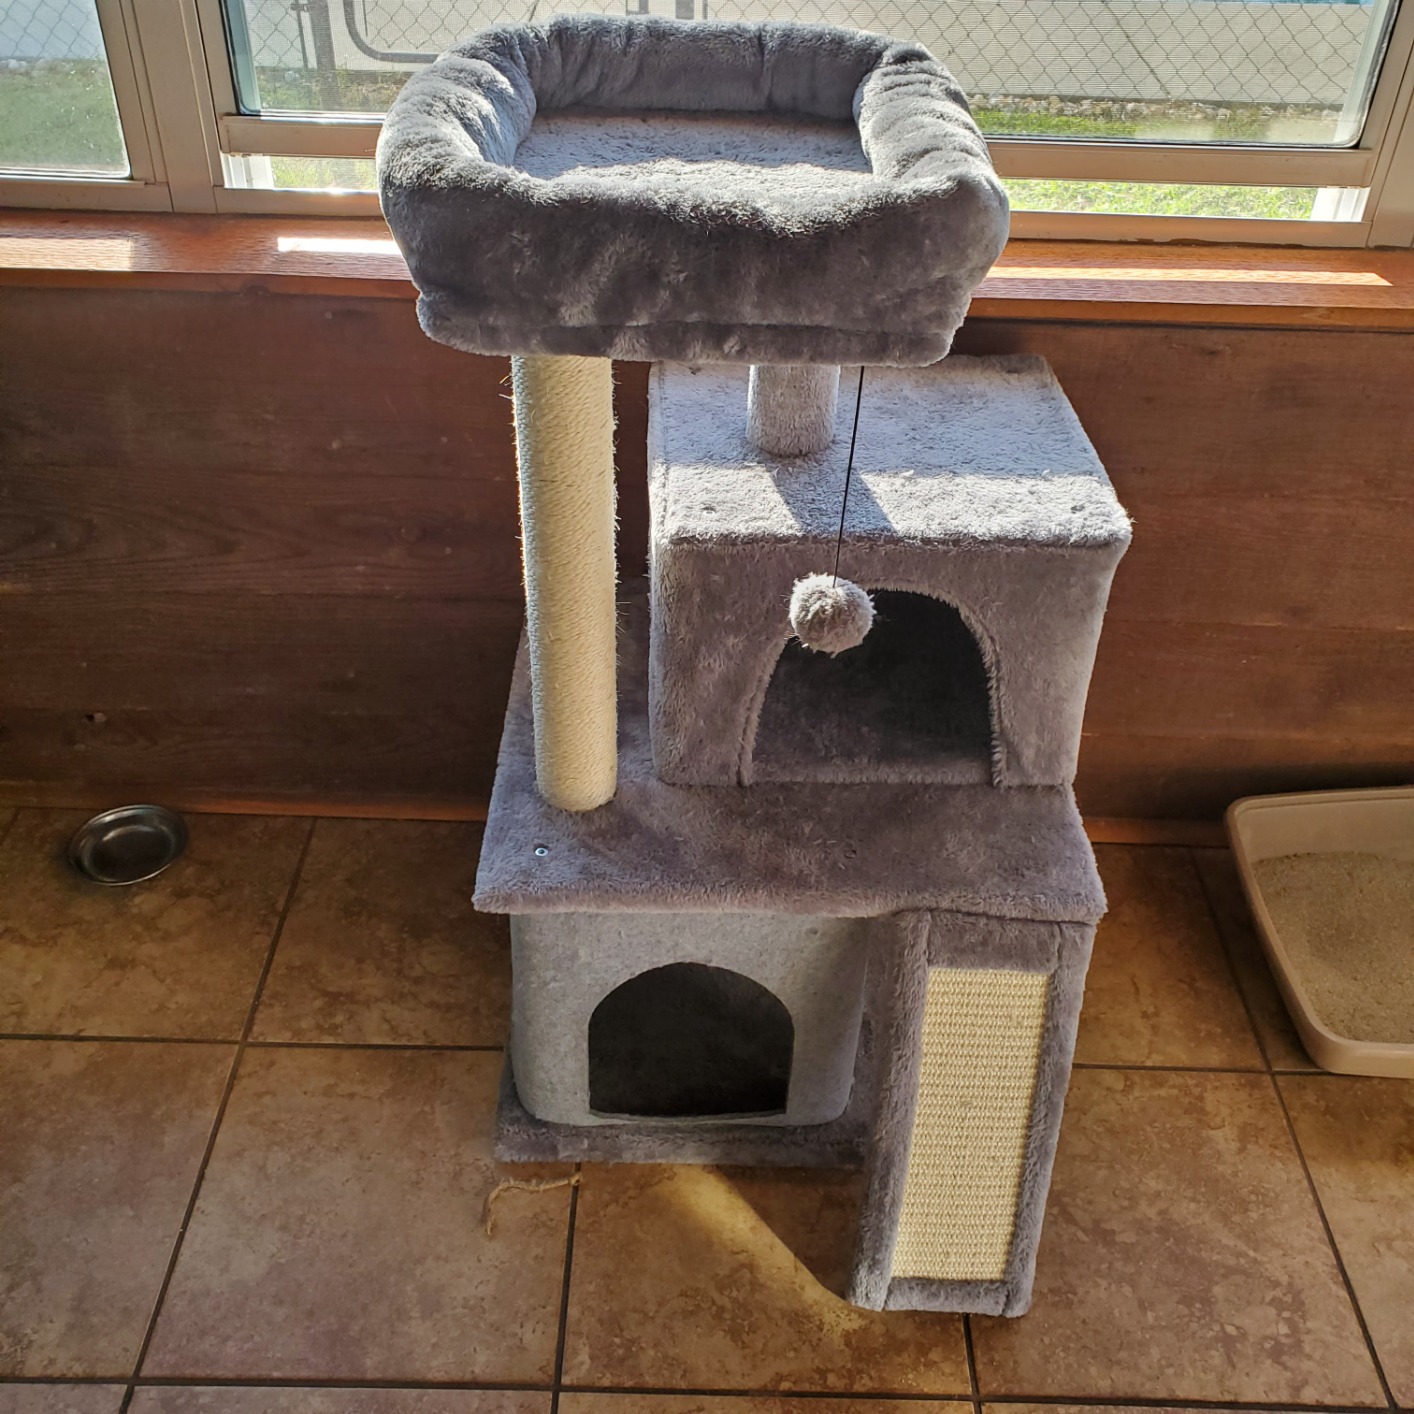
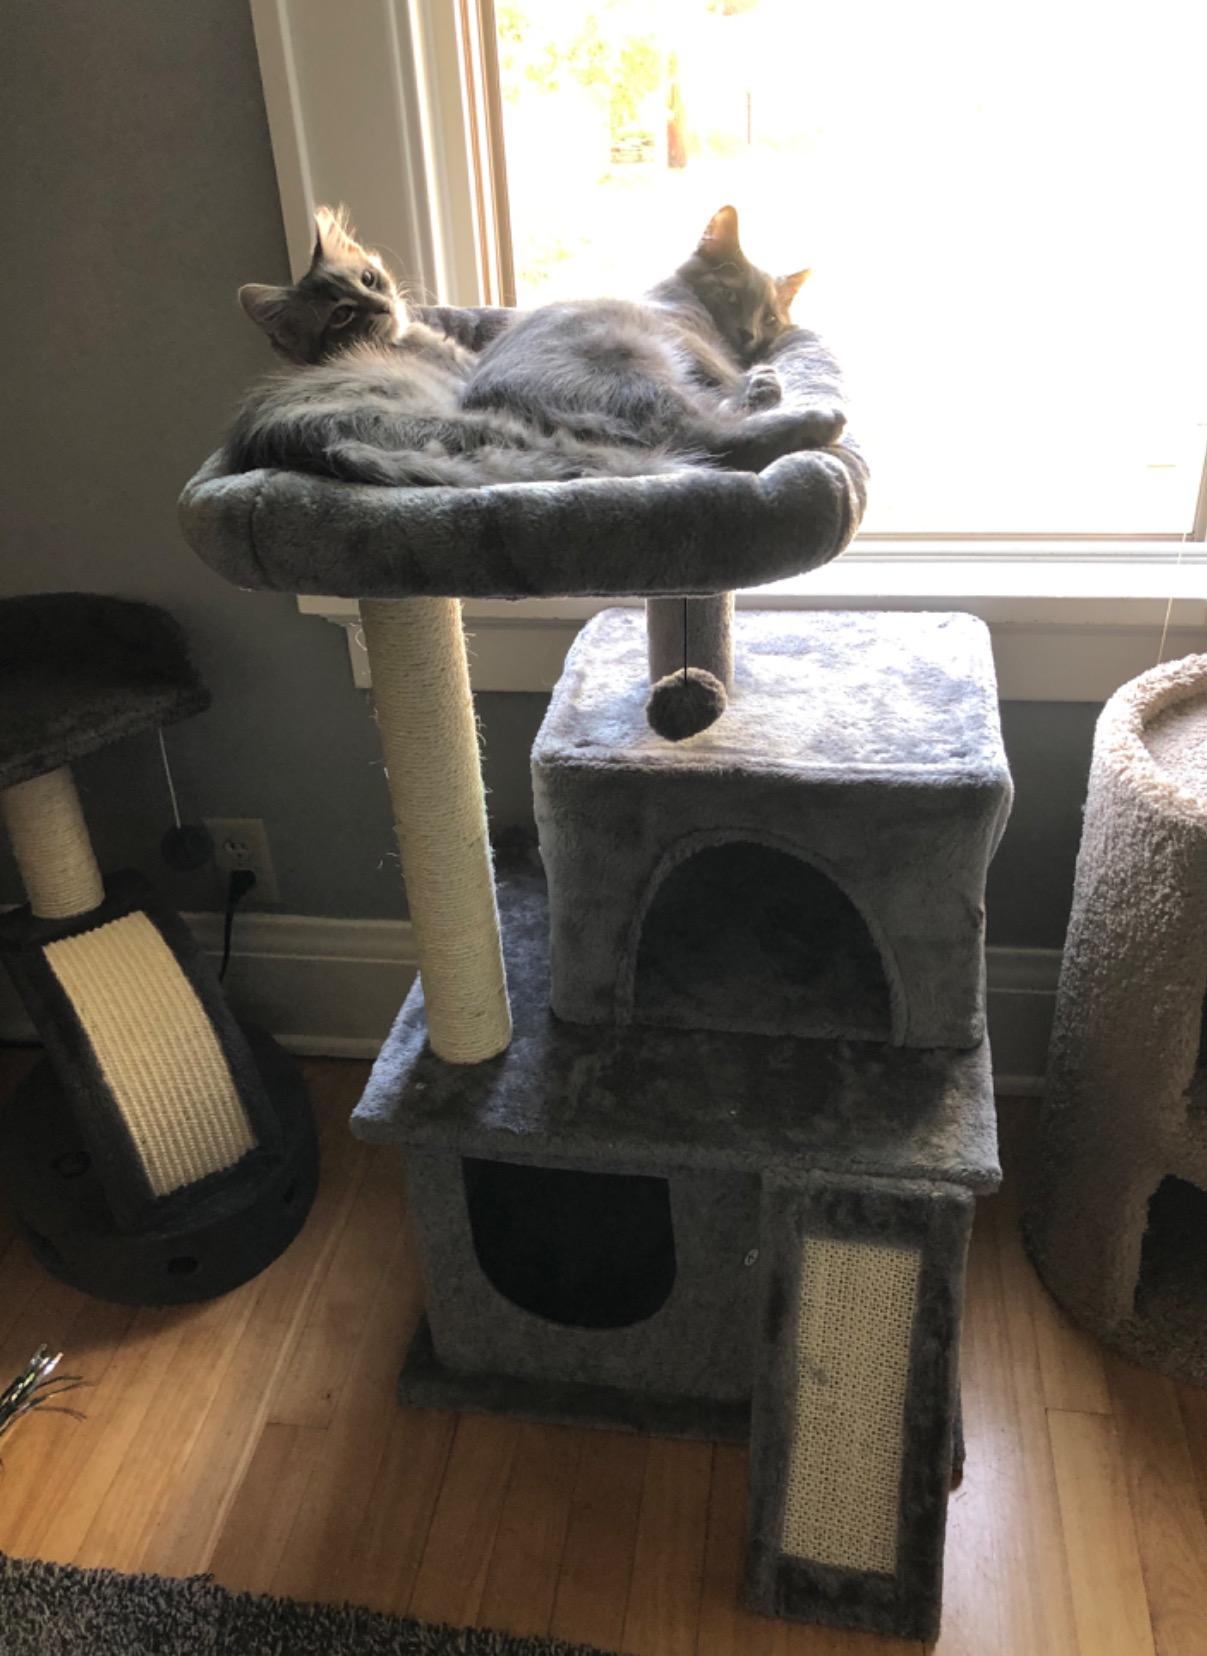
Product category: items_cat tree
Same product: yes